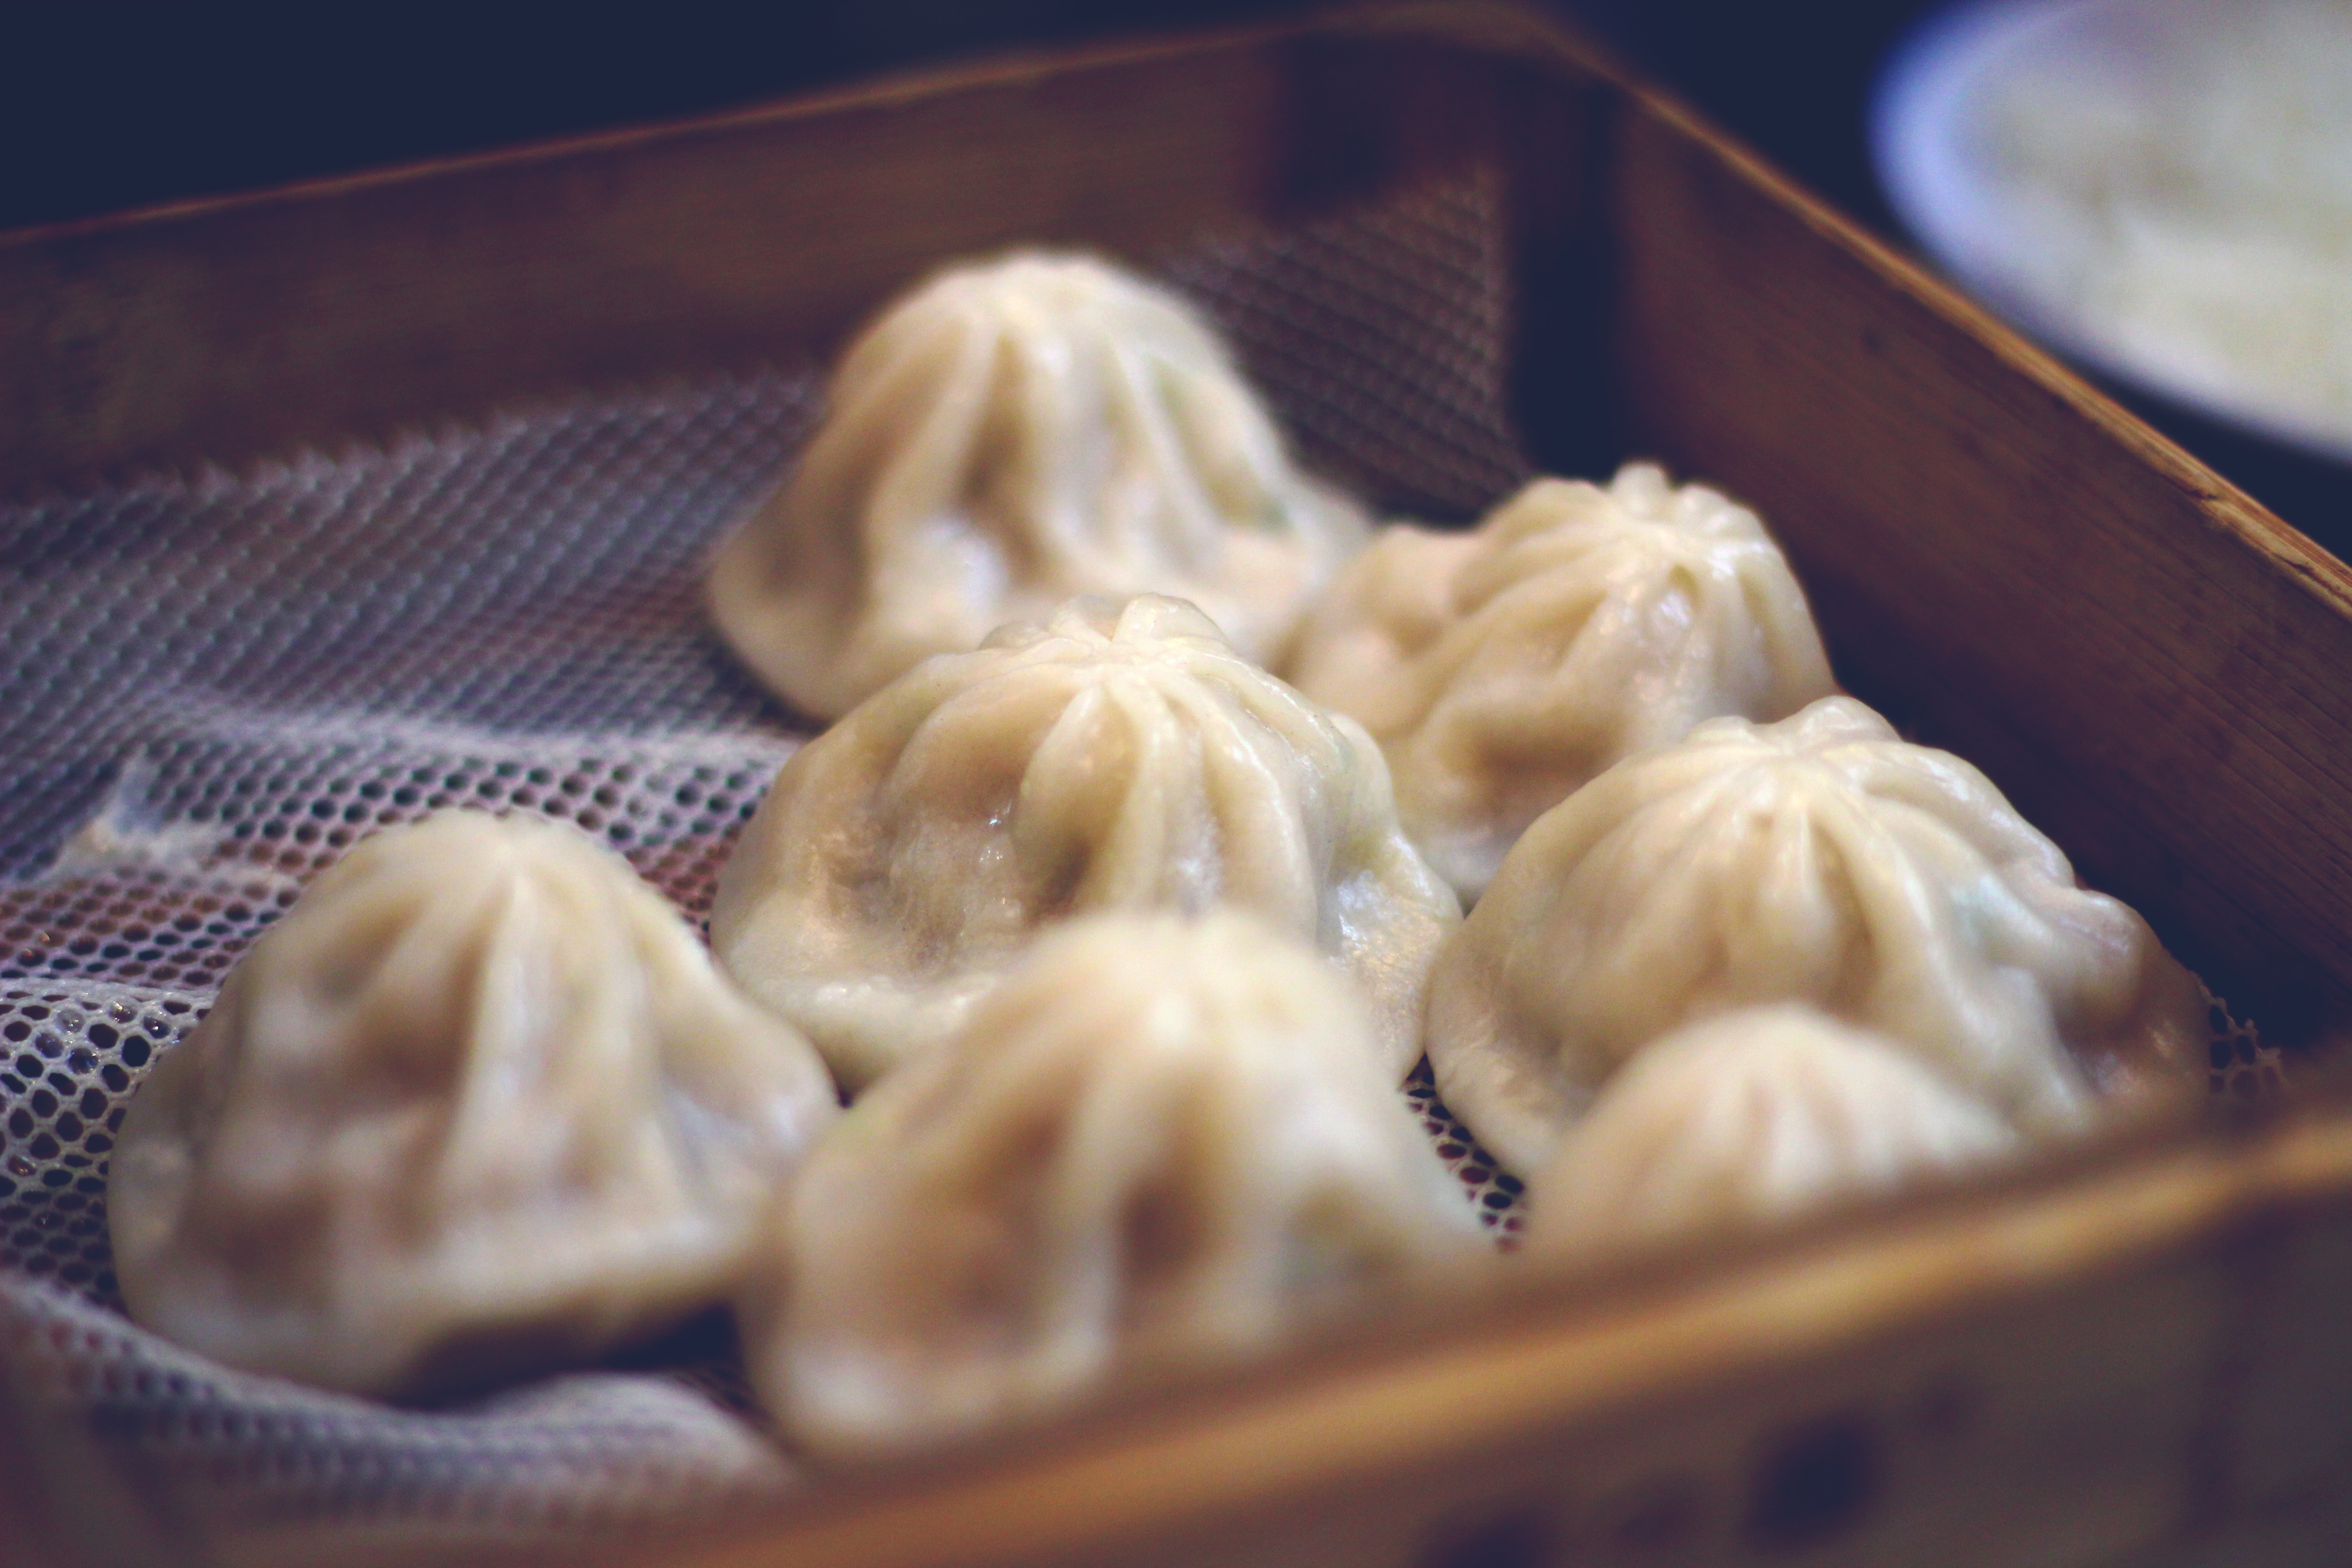
dish, food, cuisine, asian food, dumpling, chinese food, pelmeni, xiaolongbao, momo, jiaozi, khinkali, baozi, buuz, mandu, wonton, shumai, mongolian food